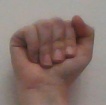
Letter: saad